List of Old Stonyhursts

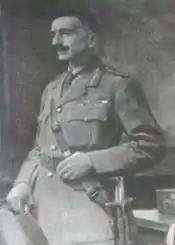
Edmund Costello

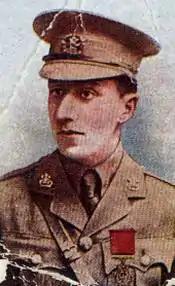
Gabriel Coury

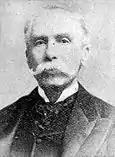
Alfred Austin

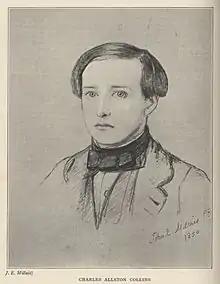
Charles Allston Collins

Percy Fitzgerald author, sculptor, man of letters, socialite, historian of the Garrick Club, close friend of Charles Dickens